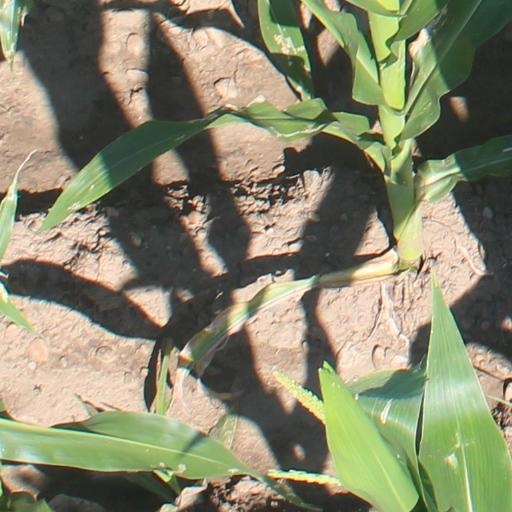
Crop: maize; corn